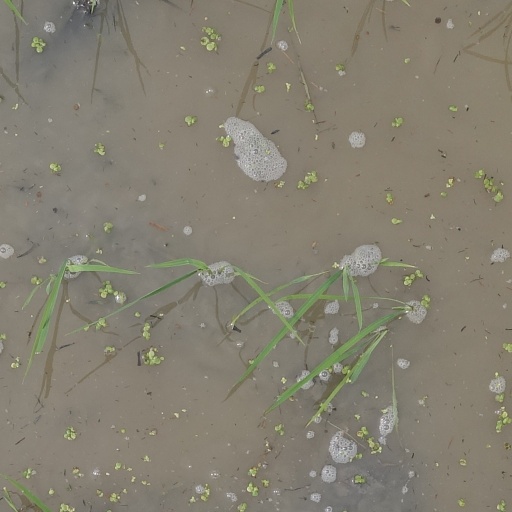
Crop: rice